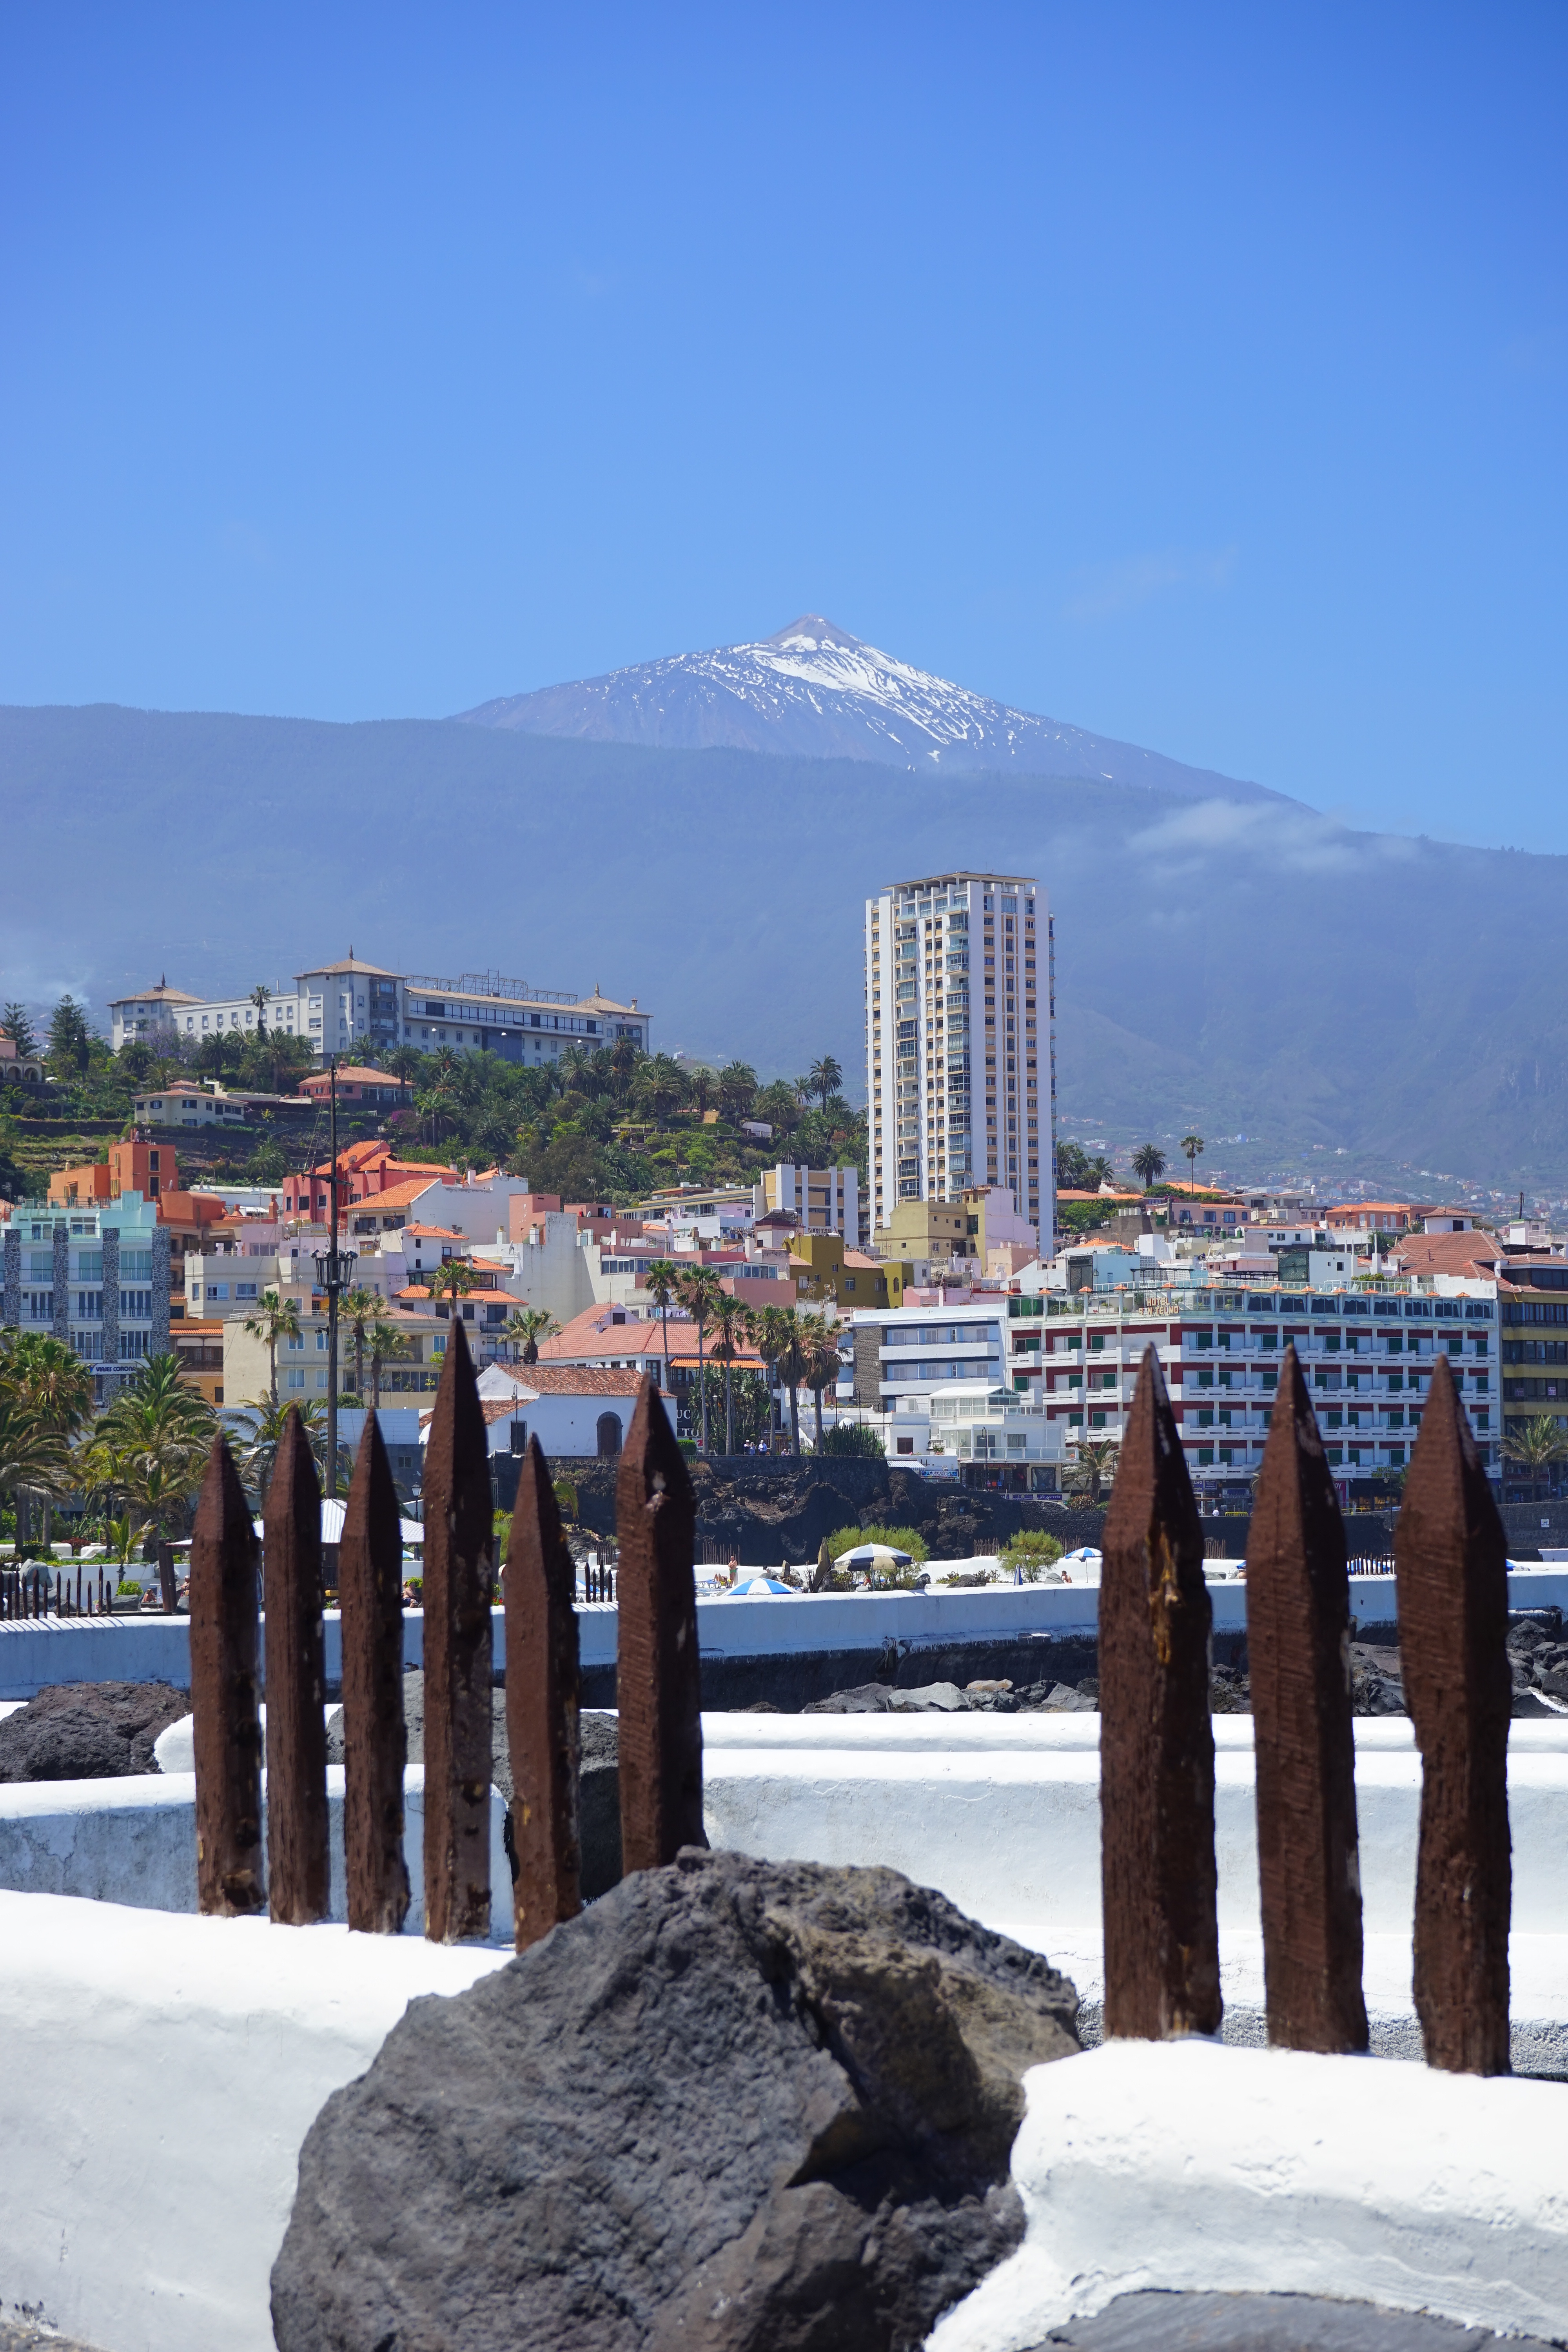
beach, sea, coast, water, ocean, snow, winter, skyline, shore, city, skyscraper, river, walkway, cityscape, downtown, vacation, tower, swimming pool, bay, landmark, tourism, tenerife, canary islands, puerto de la cruz, sea water swimming pool, lago marti nez